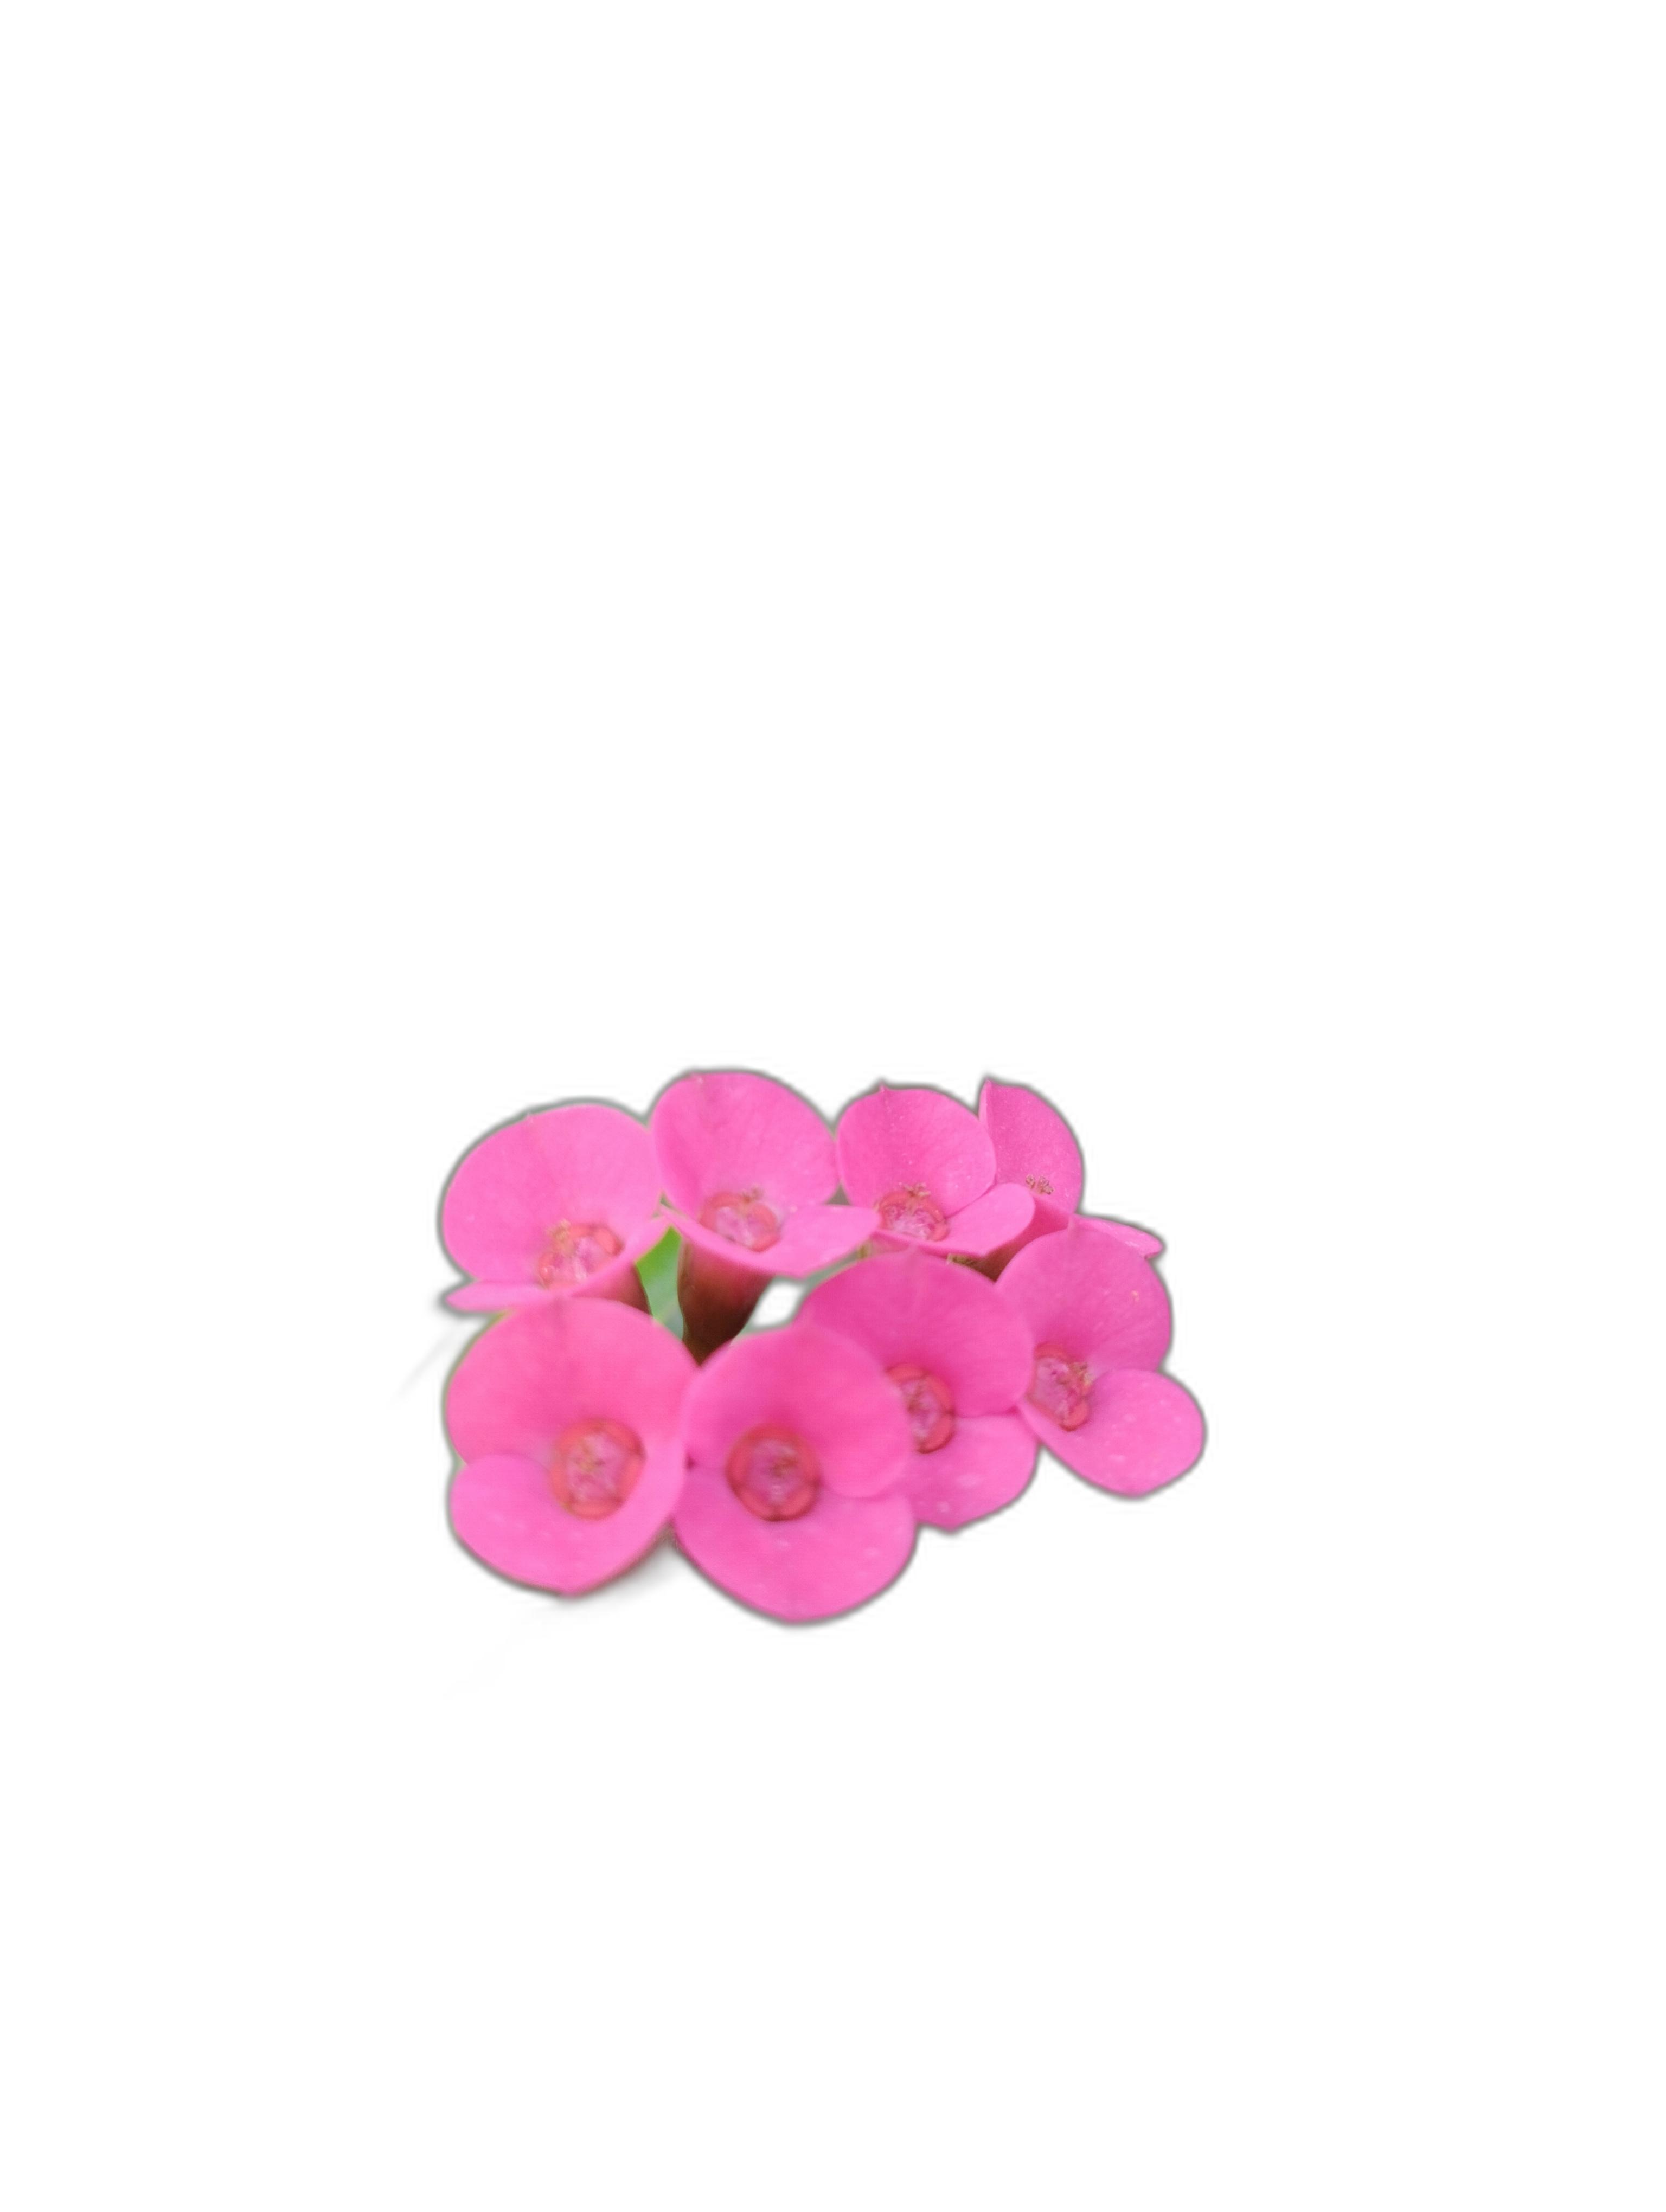
Label: Crown of thorns